Laetoli

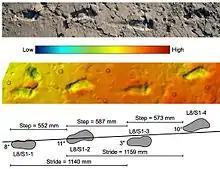
Footprints from Laetoli reported in 2016

In 2015, footprints of the same age as the first reported footprints were unearthed at a site approximately 150 meters south of the original site G footprints. This site is called site S, and the 2 individuals who made the prints are named S1 and S2. S2 is represented by only 1 print, but S1 left a track of prints, the first 4 of which are shown in the composite image, along with an analysis of step and stride lengths. Further analysis indicated that individual S1 was considerably larger than any of the three individuals from site G.